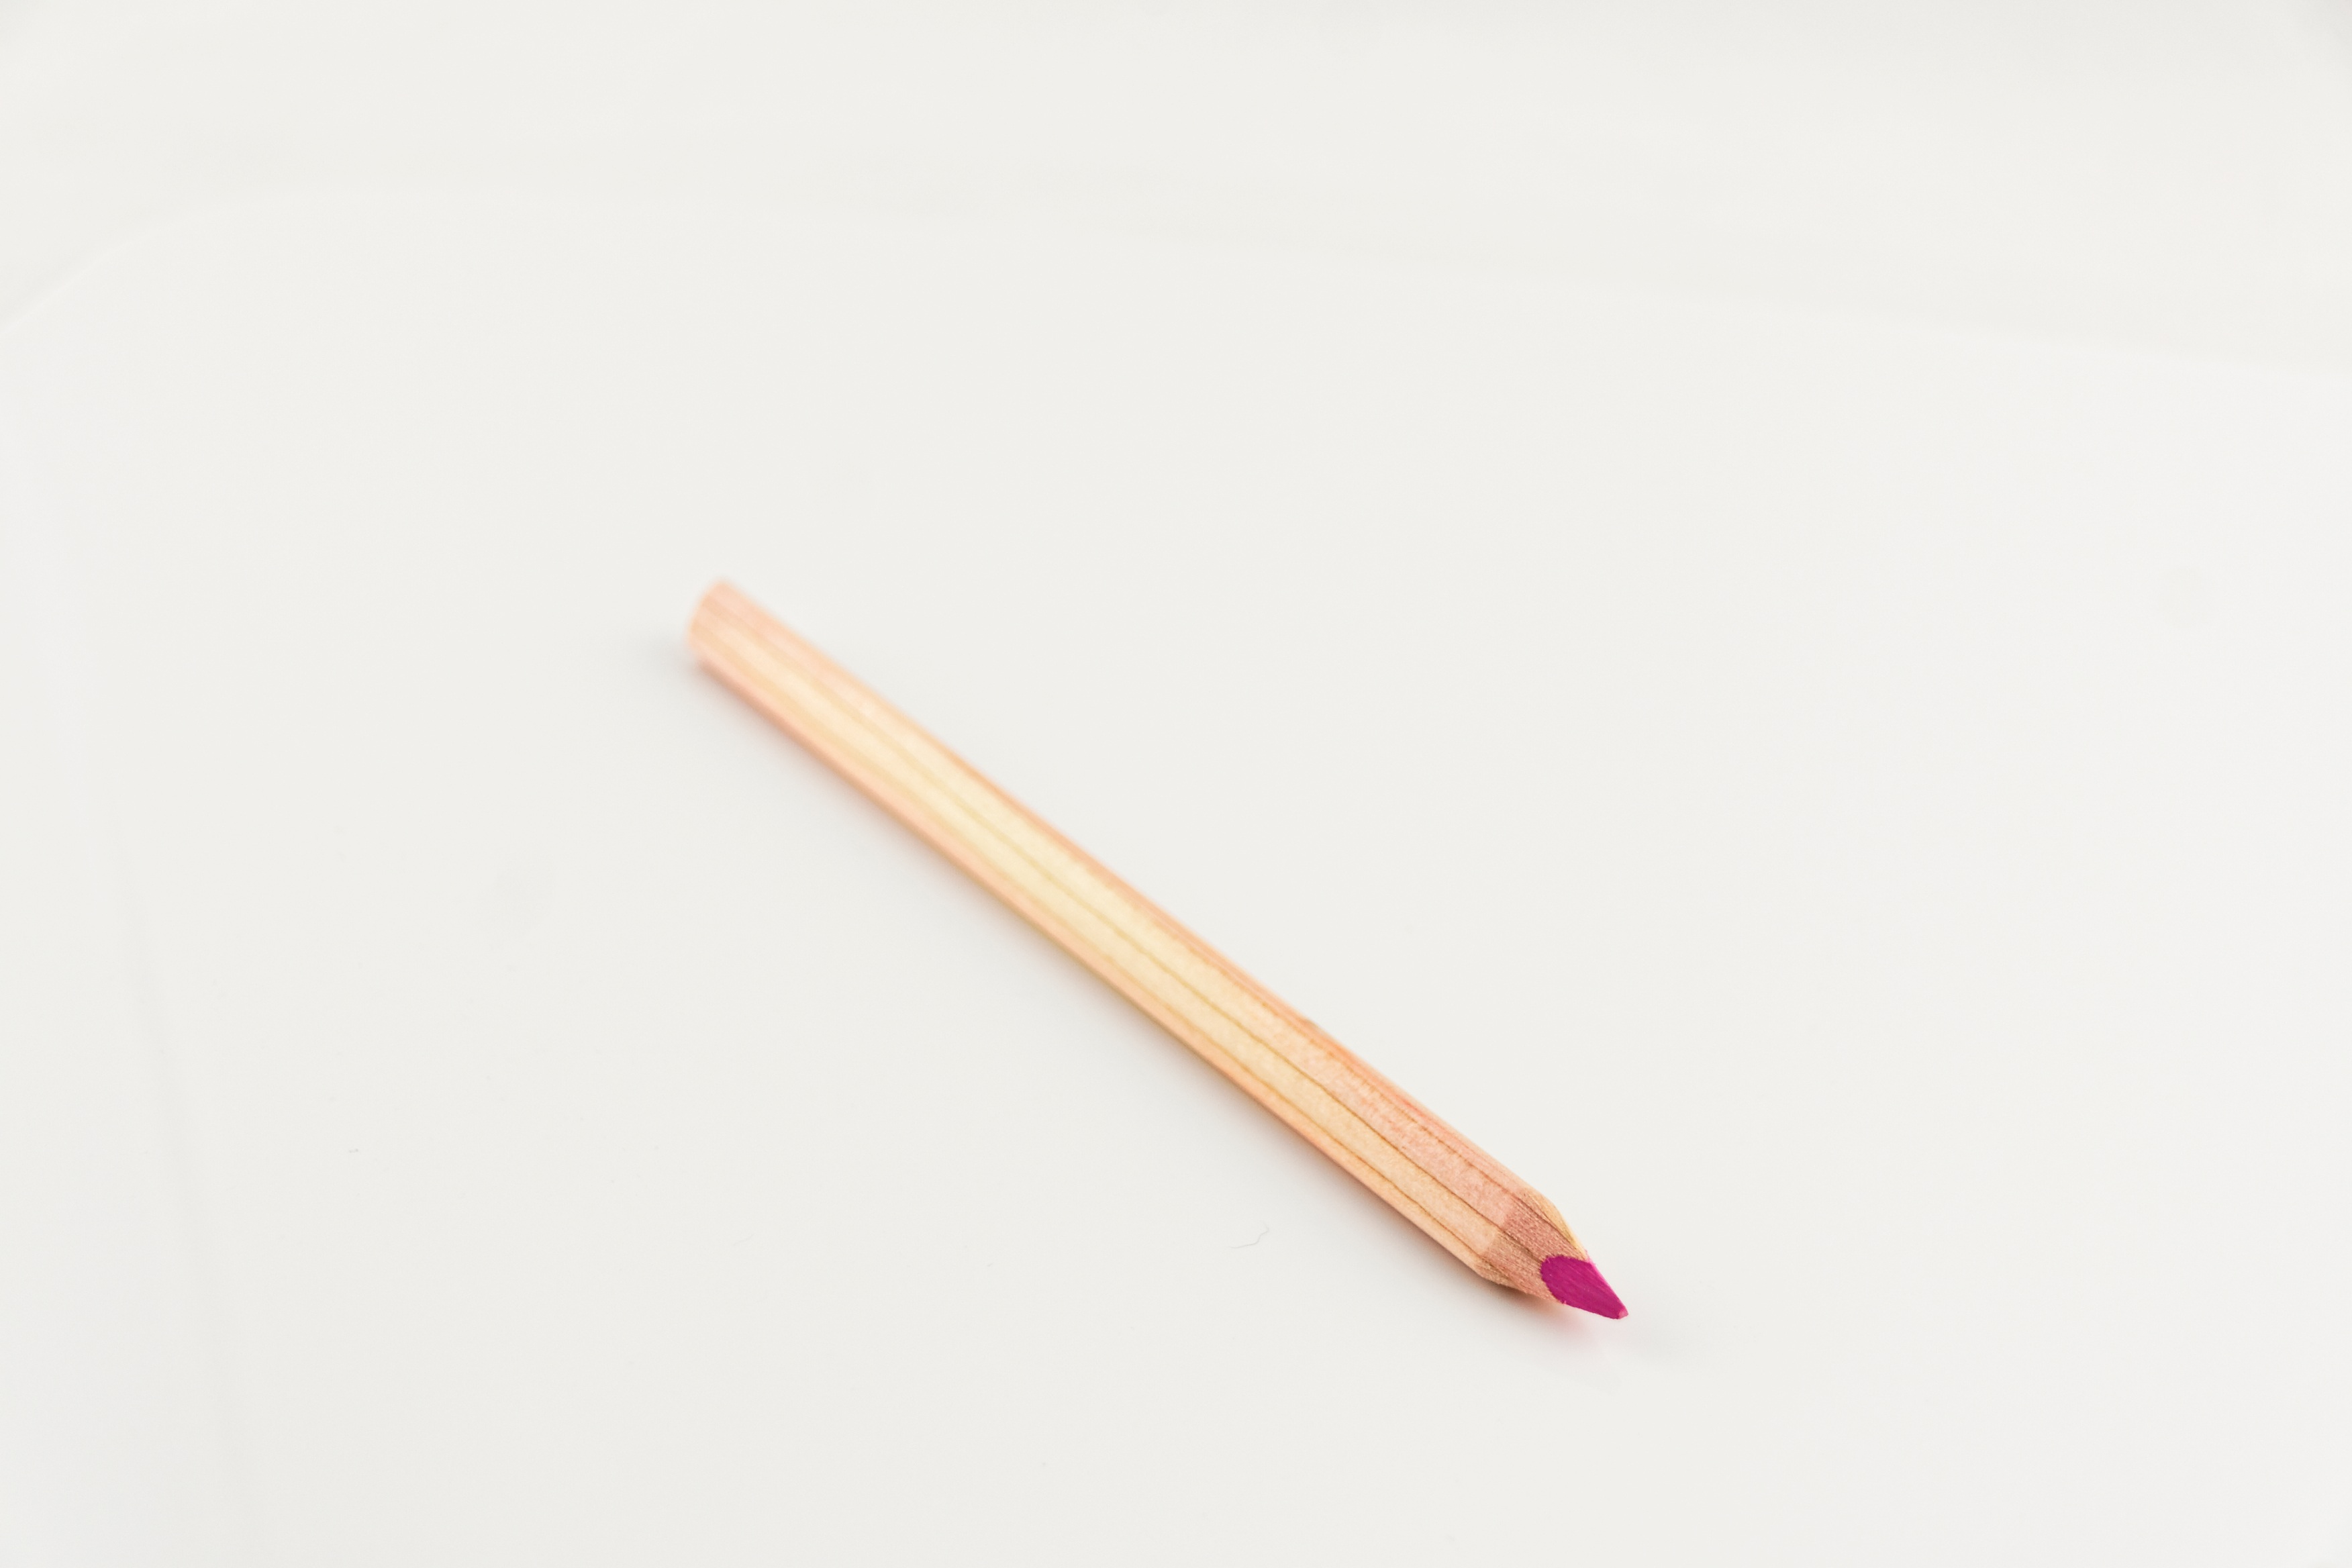
hand, pencil, finger, colorful, art, children, creativity, pens, school, draw, leave, pointed, colored pencils, colour pencils, writing accessories